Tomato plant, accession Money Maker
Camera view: tilt-top (135 deg); turntable rotation: 90 degrees
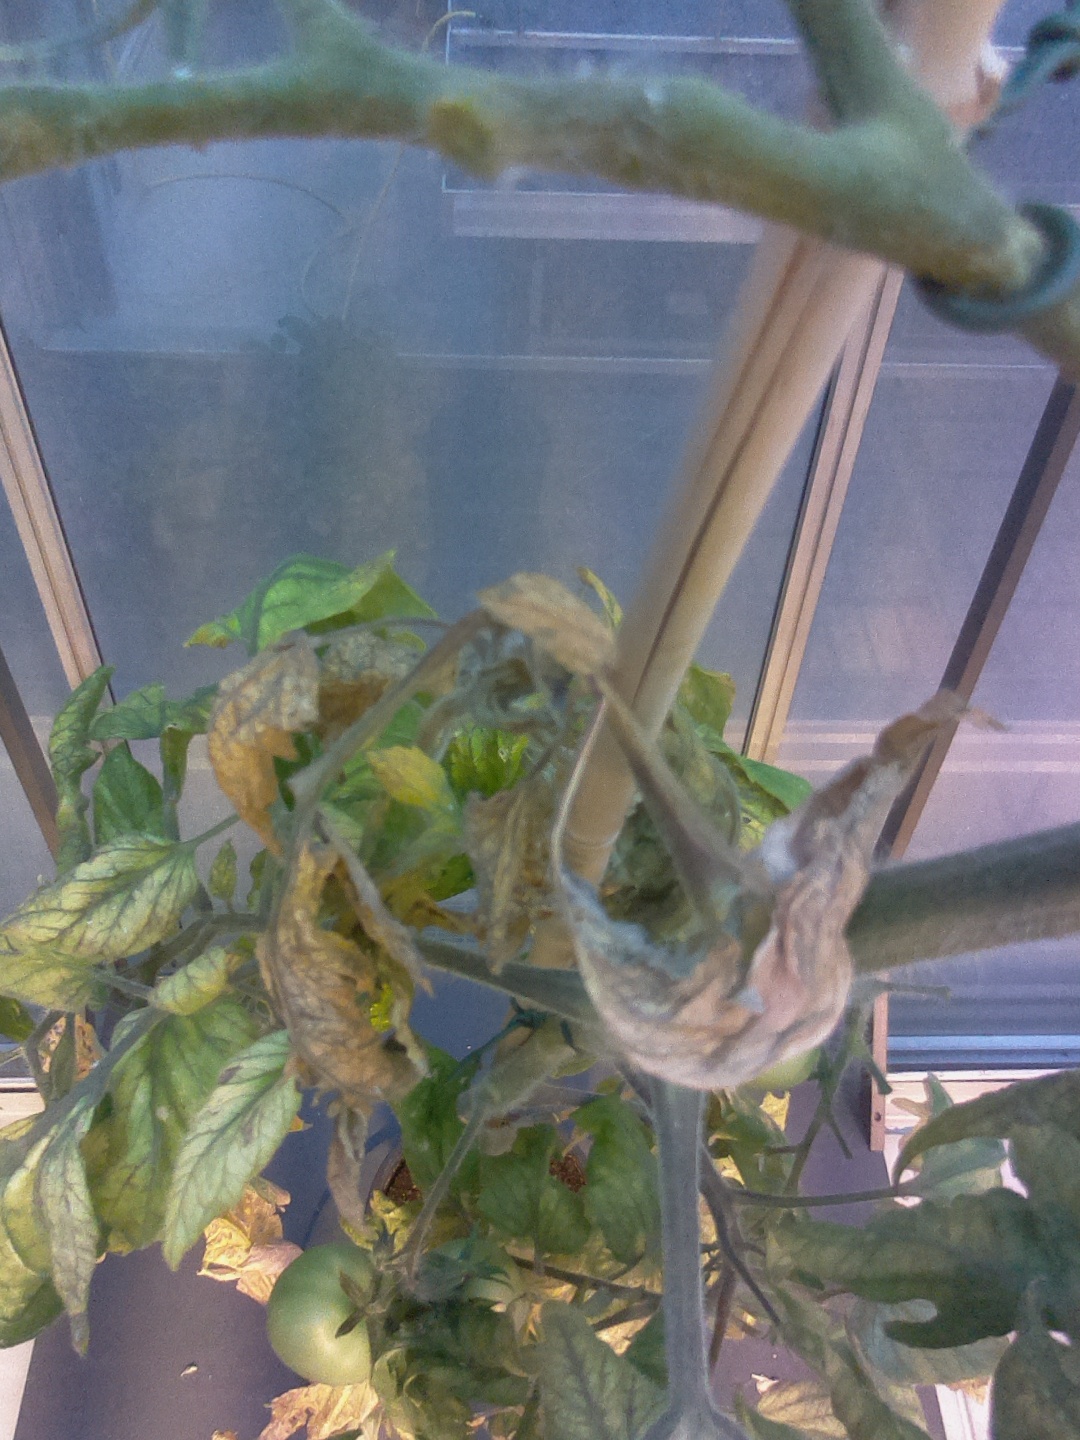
BBCH growth stage 79: 90% -100% of final fruit size